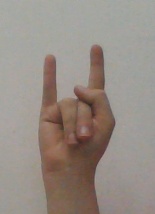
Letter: la